Pittendreich Mill

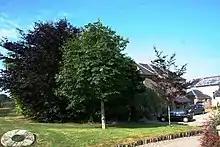
Pittendreich Mill - geograph.org.uk - 1395388

Pittendreich Mill in Elgin, Scotland, was built around 1830 by Moray Estates with parts stemming from the early 19th century, and designed to handle meal, flour and barley.